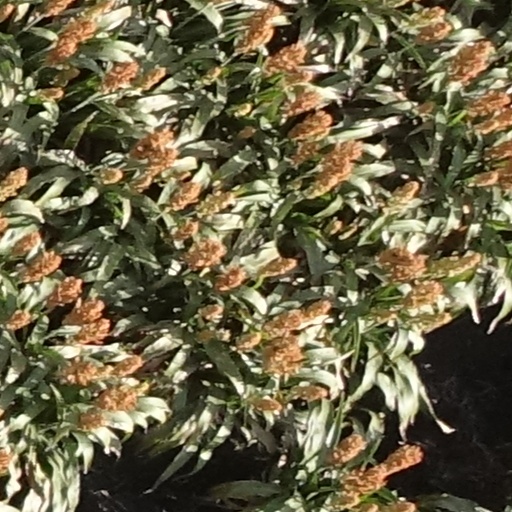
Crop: sorghum